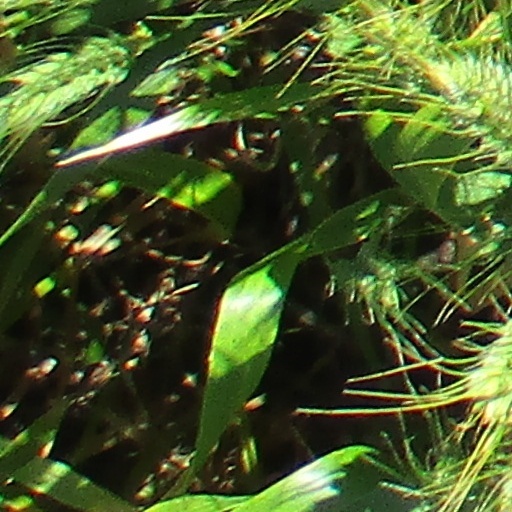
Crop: wheat